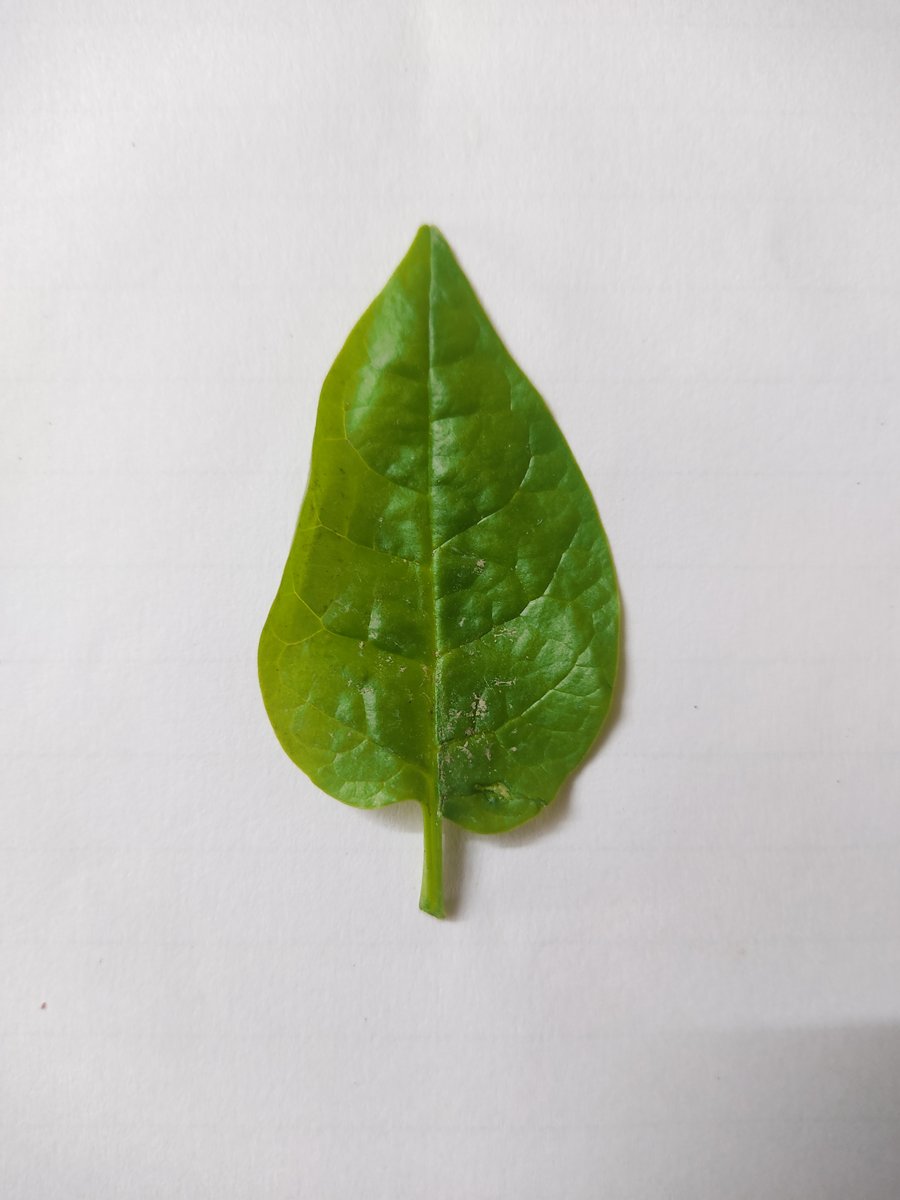
Label: Healthy-Leaf